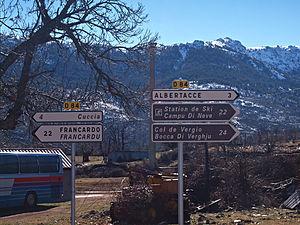
Calacuccia (Corse) - Panneaux routiers sur la D84
Le corse est une langue romane étroitement apparentée au toscan, appartenant au groupe italo-roman et très proche des dialectes d'Italie centrale.